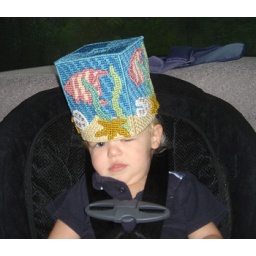
Jackson wears his tissue box hat in the car.